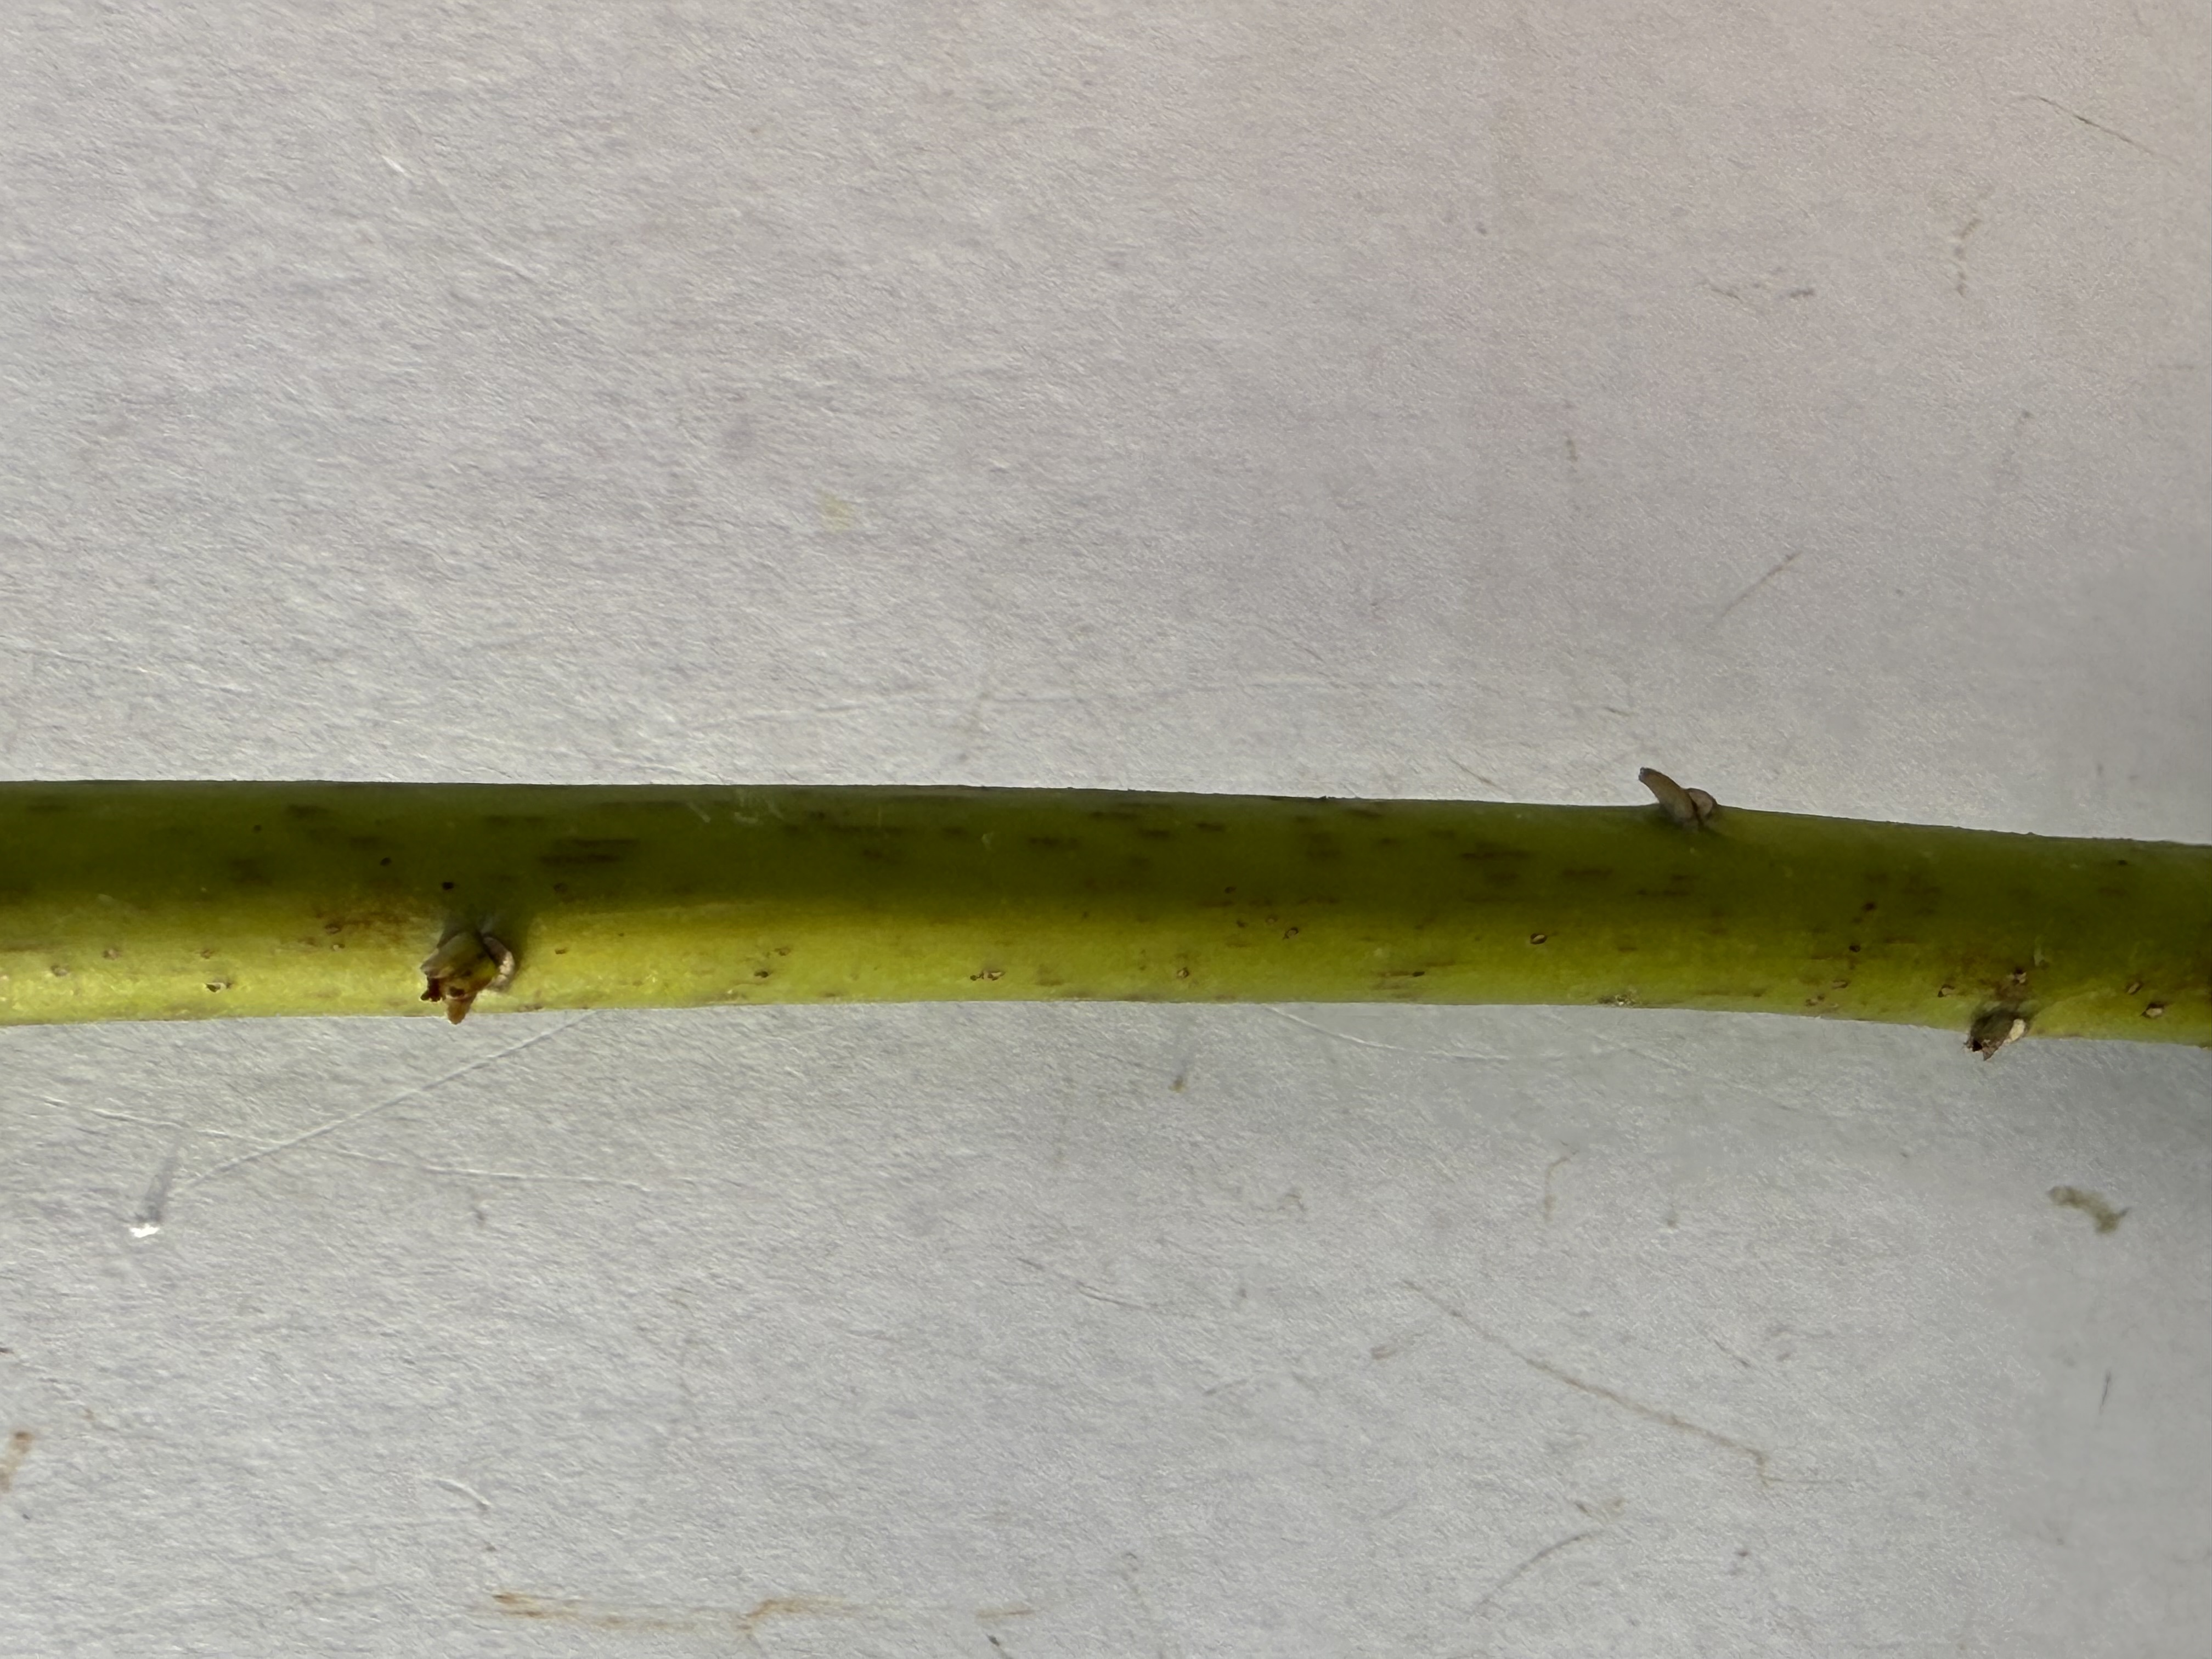
Variety: Avocado